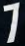
Number: 7